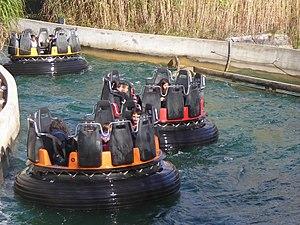
Attraction Romus et Rapidus Parc Astérix
Romus et Rapidus est une attraction aquatique de type bouées, située dans le parc à thème français Parc Astérix à Plailly, dans l’Oise.
Parc Astérix ouvert au public le 30 avril.